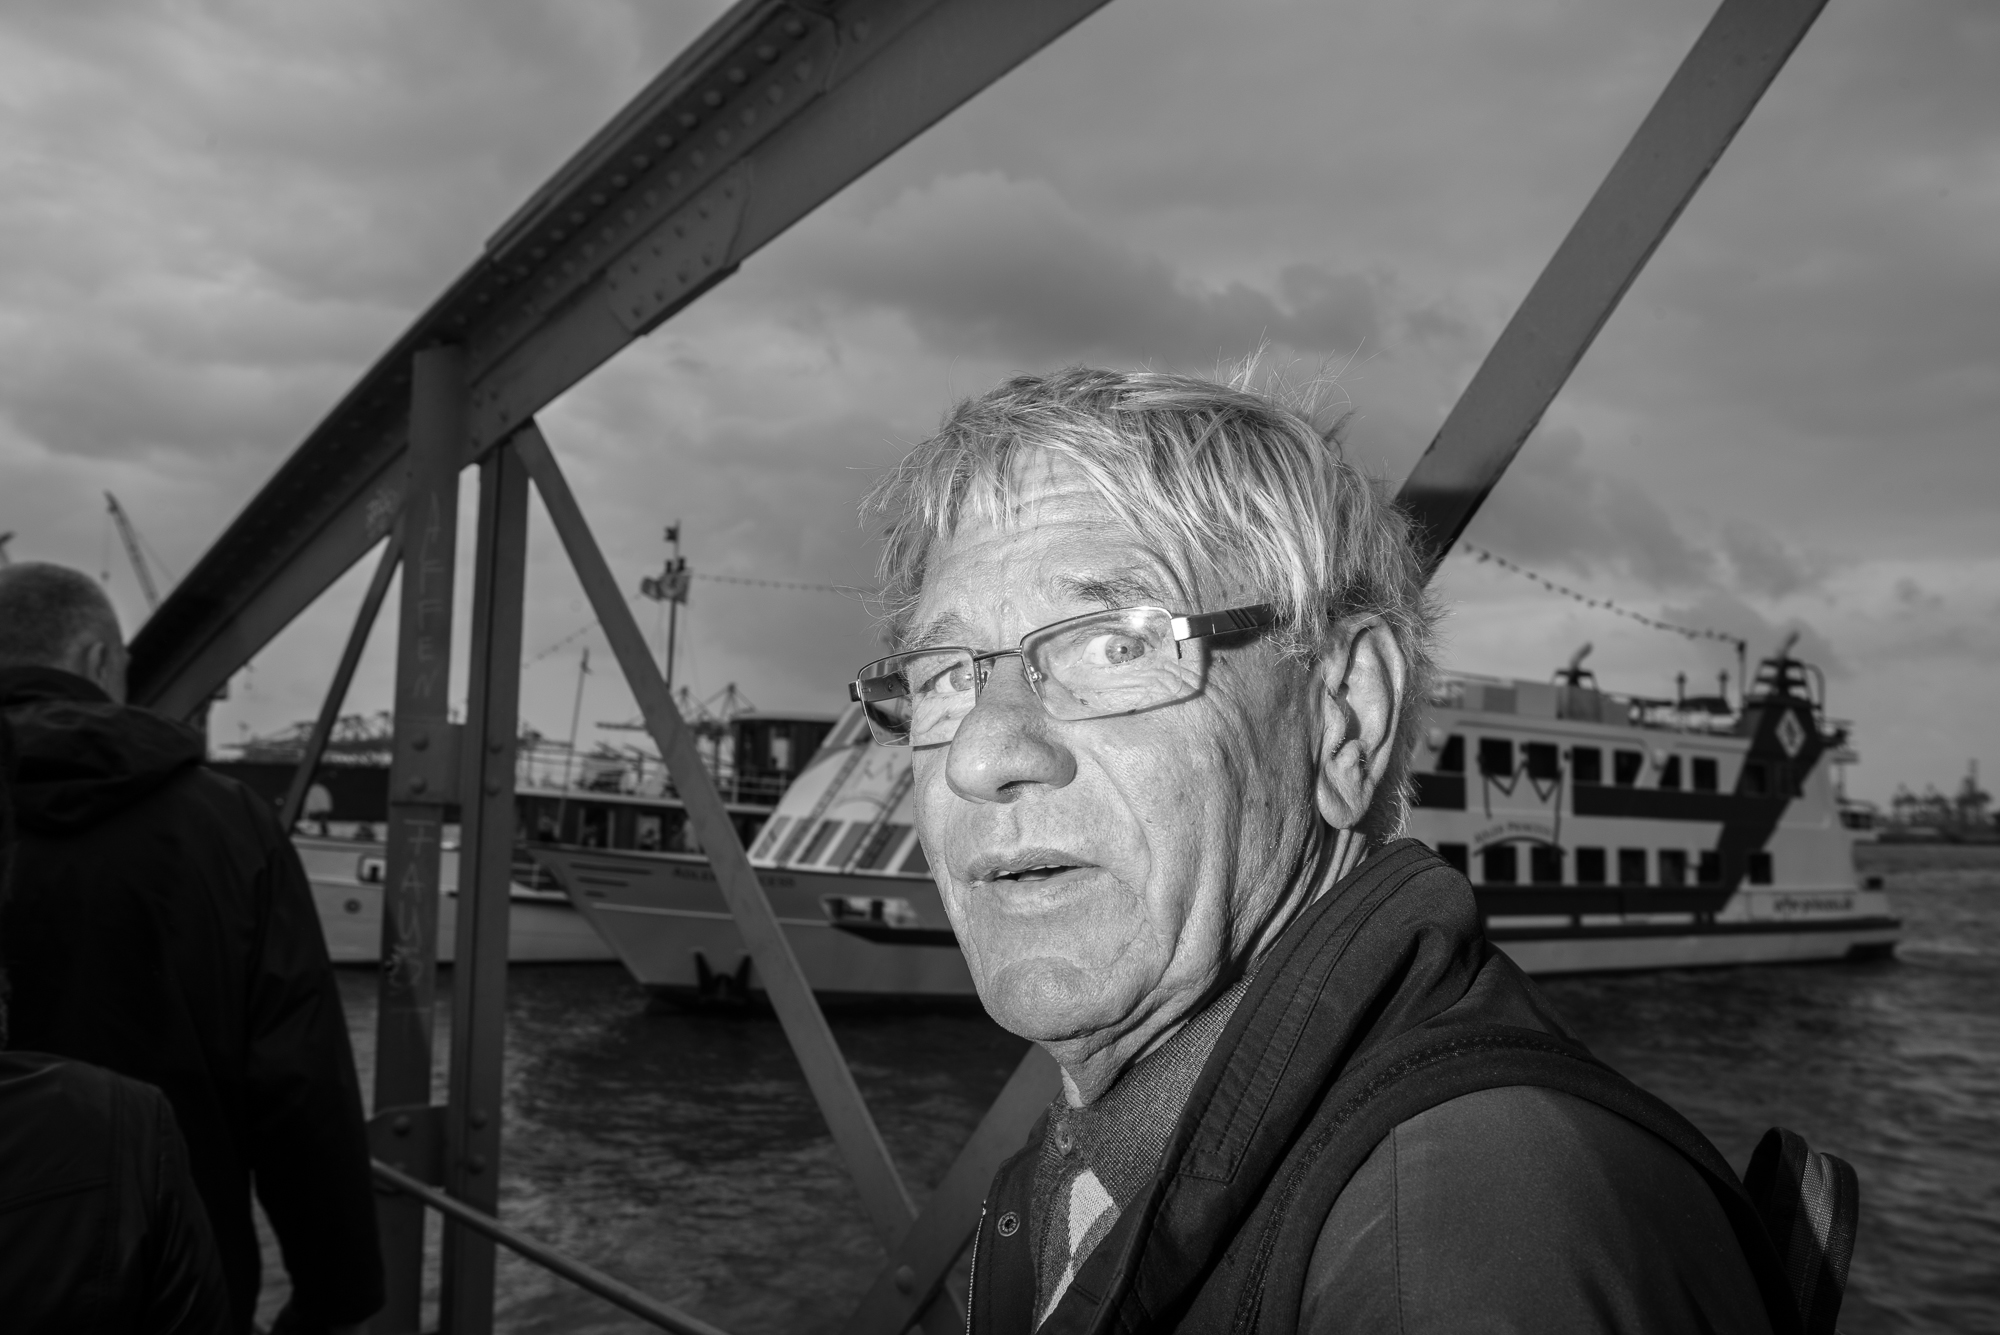
black and white, vehicle, black, monochrome, crew, hamburg2014, monochrome photography